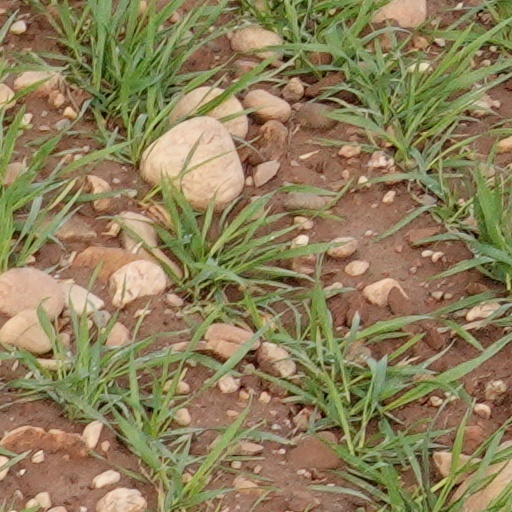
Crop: wheat